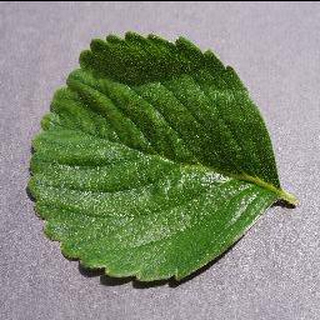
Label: healthy_strawberry